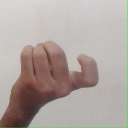
अक्षर: ज